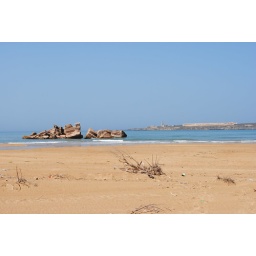
Supposedly Jimi Hendrix's castle in the sand inspiration, except that he wrote that song after the first time he hung out in Essaouira.